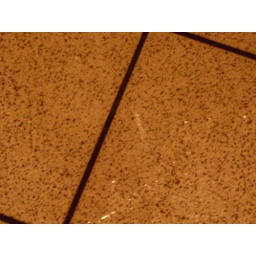
water in floor